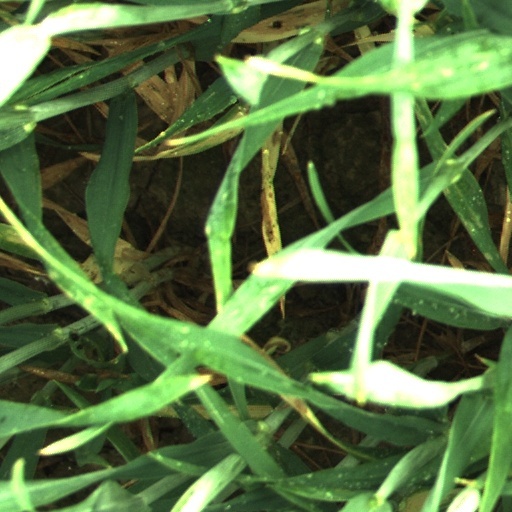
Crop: wheat